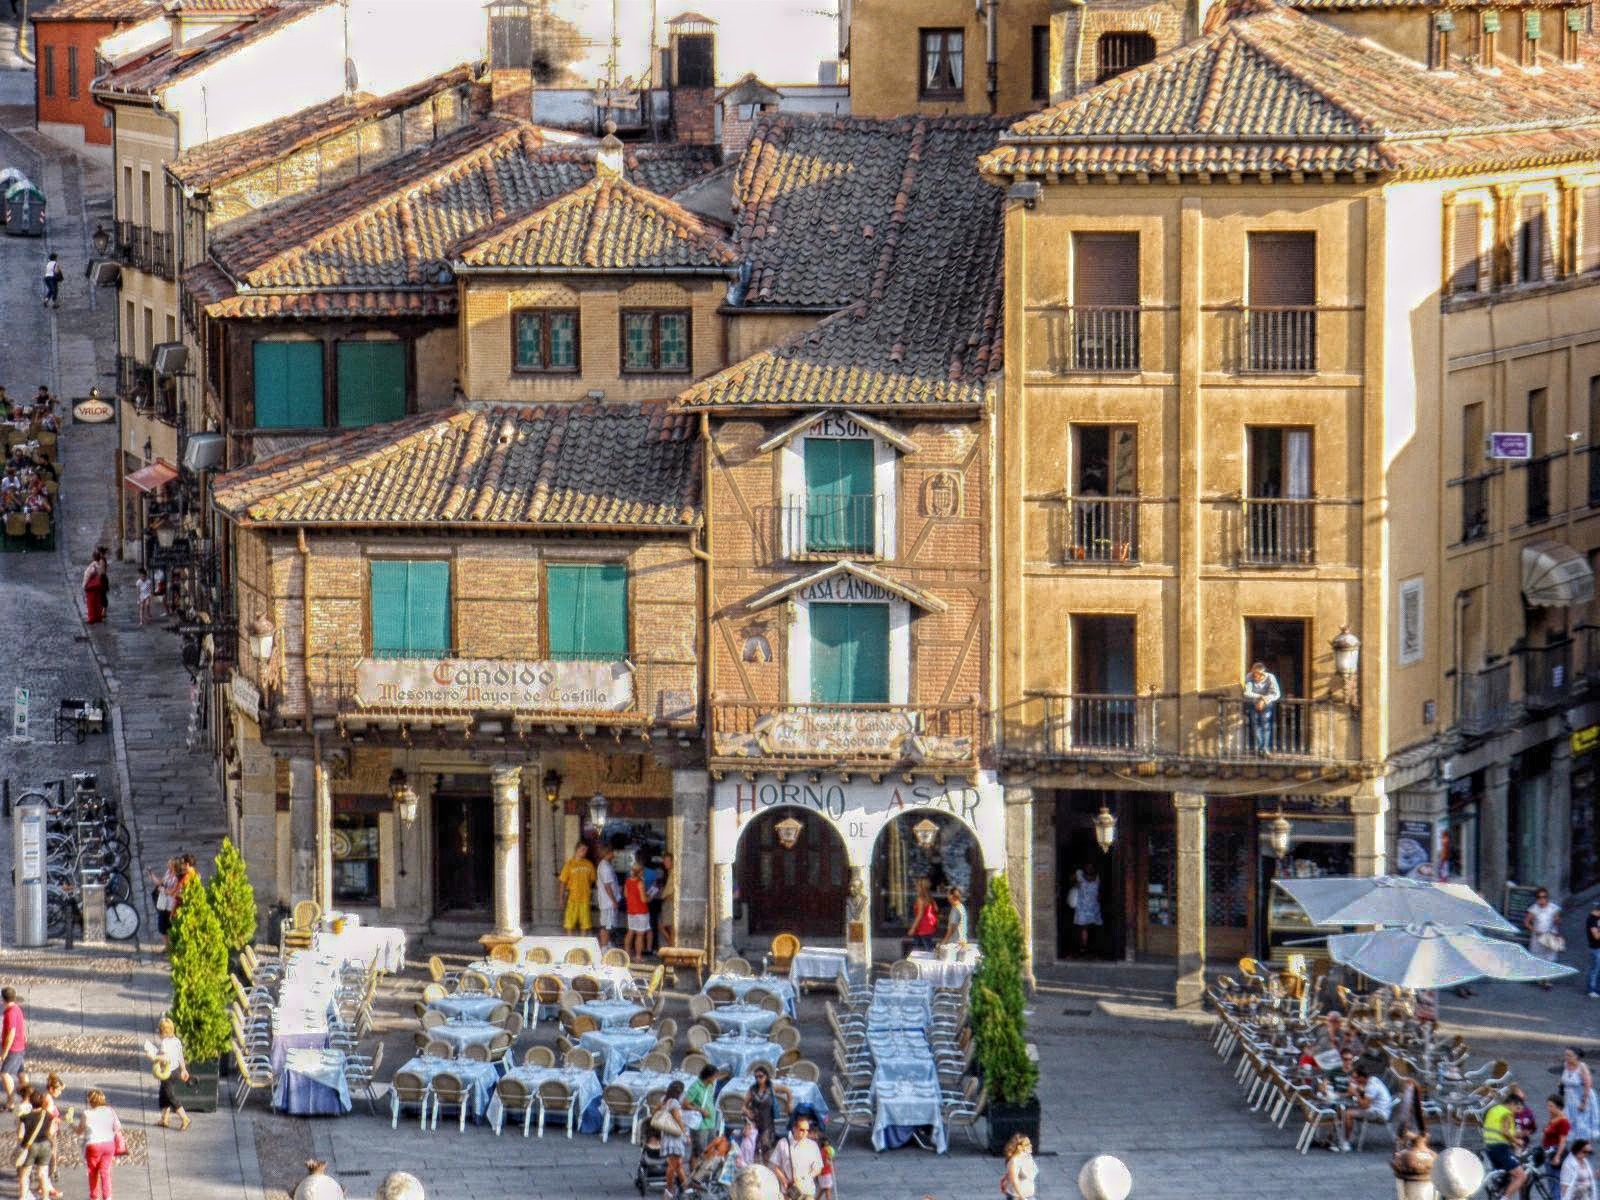
cafe, architecture, people, town, restaurant, city, urban, downtown, plaza, facade, outside, spain, buildings, tables, segovia, town square, cities, neighbourhood, outdoor seating, residential area